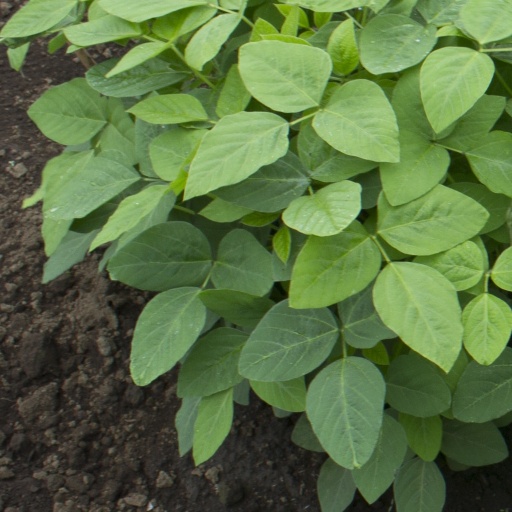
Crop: soybean